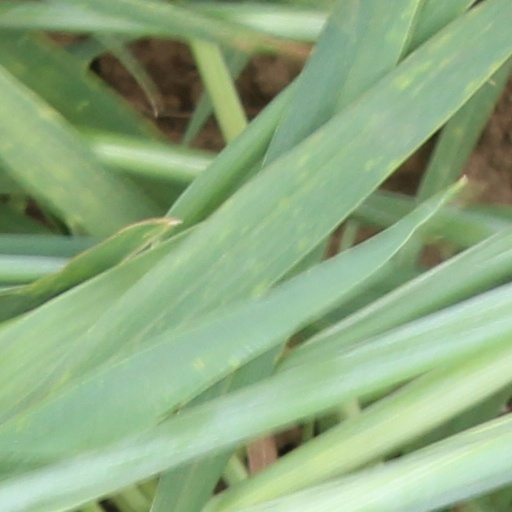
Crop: wheat